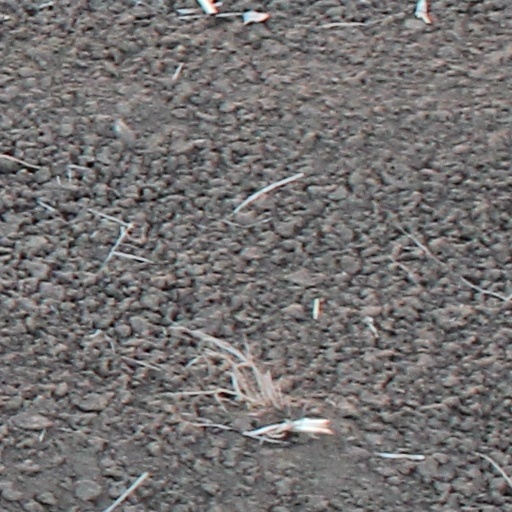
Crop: wheat